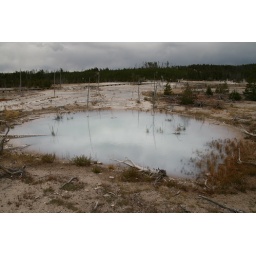
A bluish milky white pool of water along the Back Basin trail in the Norris Geyser Basin, Yellowstone.